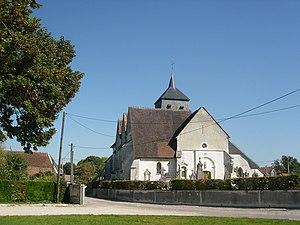
Eglise d'Herbisse (Aube) This building is indexed in the Base Mérimée, a database of architectural heritage maintained by the French Ministry of Culture,
Herbisse est une commune française, située dans le département de l'Aube en région Grand Est.
L'église de l'Assomption est une église située à Herbisse, en France.
Cet article recense les monuments historiques de l'Aube, en France.